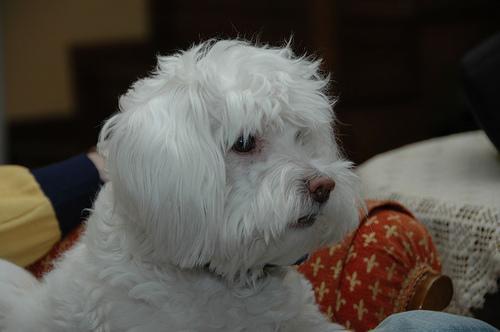
Maltese_dog